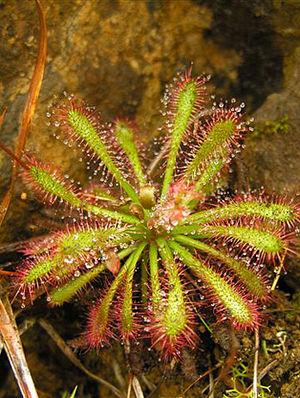
Le mont Victoria, ou pics Victoria, est une montagne du centre de l'île de Palawan dans la région MIMAROPA aux Philippines. Il culmine suivant les sources à 1 726 mètres ou 1 709 mètres et constitue le second plus haut sommet de Palawan après le mont Mantalingahan.